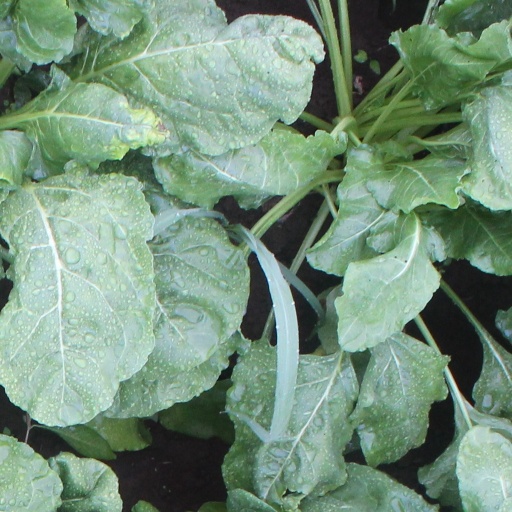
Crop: sugar beet